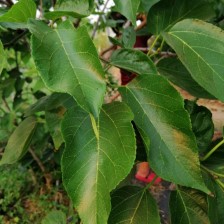
Variety: TaiwanMeacho